Charlotte Klonk

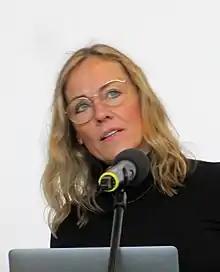
Photo of Charlotte Klonk taken during a presentation of a topic: never again peace? The Ukraine War and the New World Disorder", in 2022

Klonk studied art history at the Universities of Hamburg and Cambridge. She was a Ph.D. student at Newnham College, University of Cambridge from 1989 to 1992. The title of her thesis was „Science and the Perception of Nature: British Landscape Art in the late 18th and early 19th centuries". From 1992 to 1993 she worked at the Museum van Hedendaagse Kunst in Ghent (Director: Jan Hoet). In 1993 she received a Junior Research Fellowship at Christ Church, Oxford, and from 1995 to 2005 she was a lecturer at the Department of Art History at the University of Warwick. Since 2006 she has taught art history at the Humboldt University of Berlin.